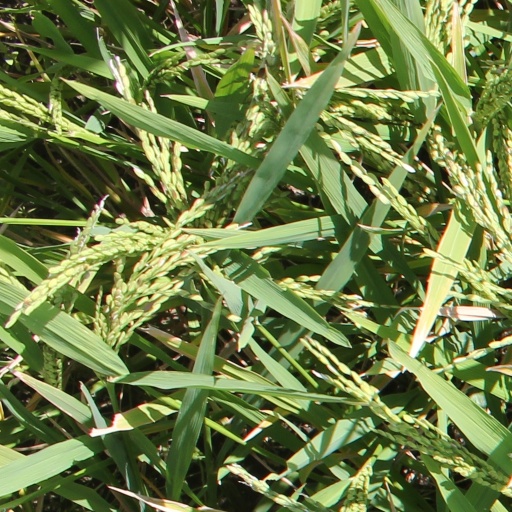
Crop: rice